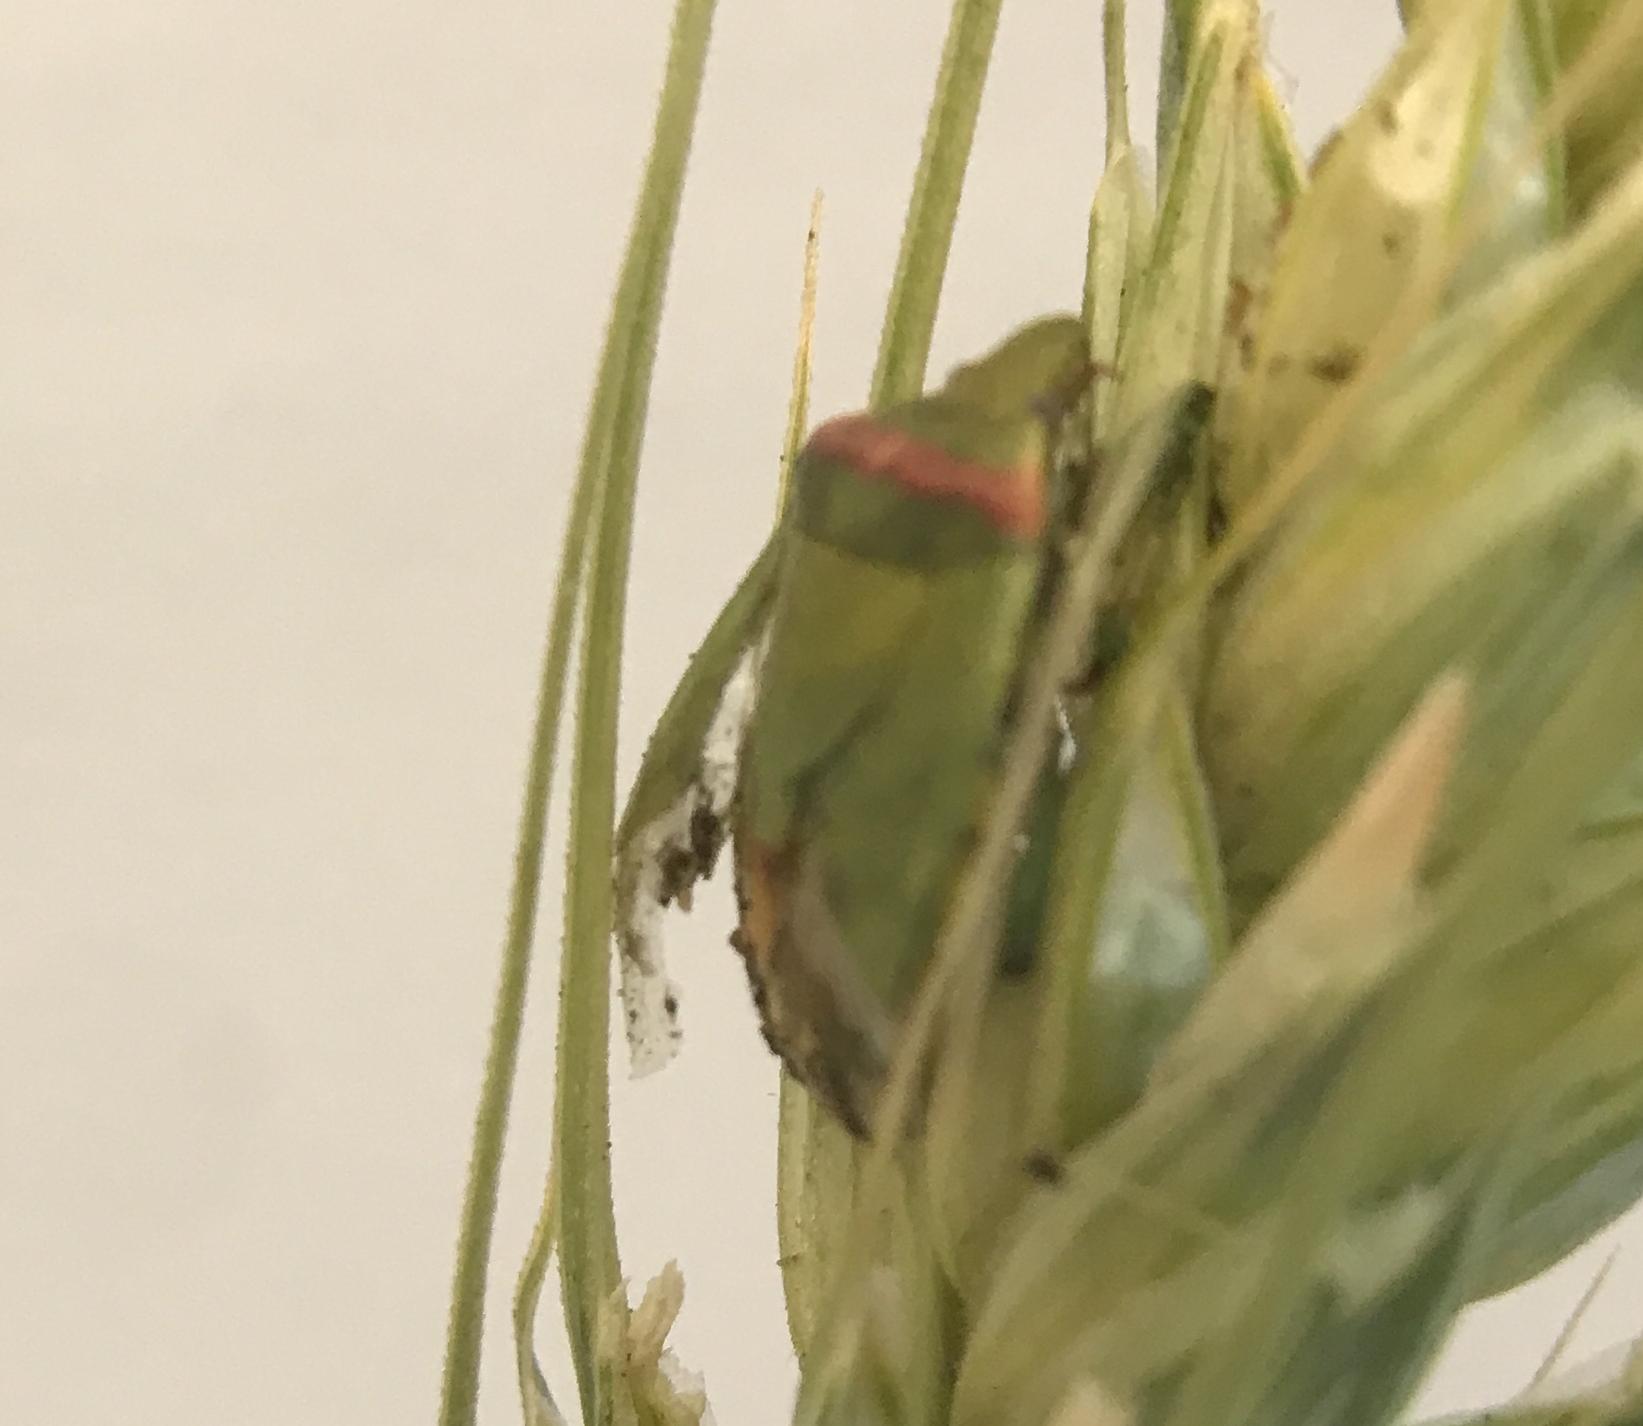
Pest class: stink_bug